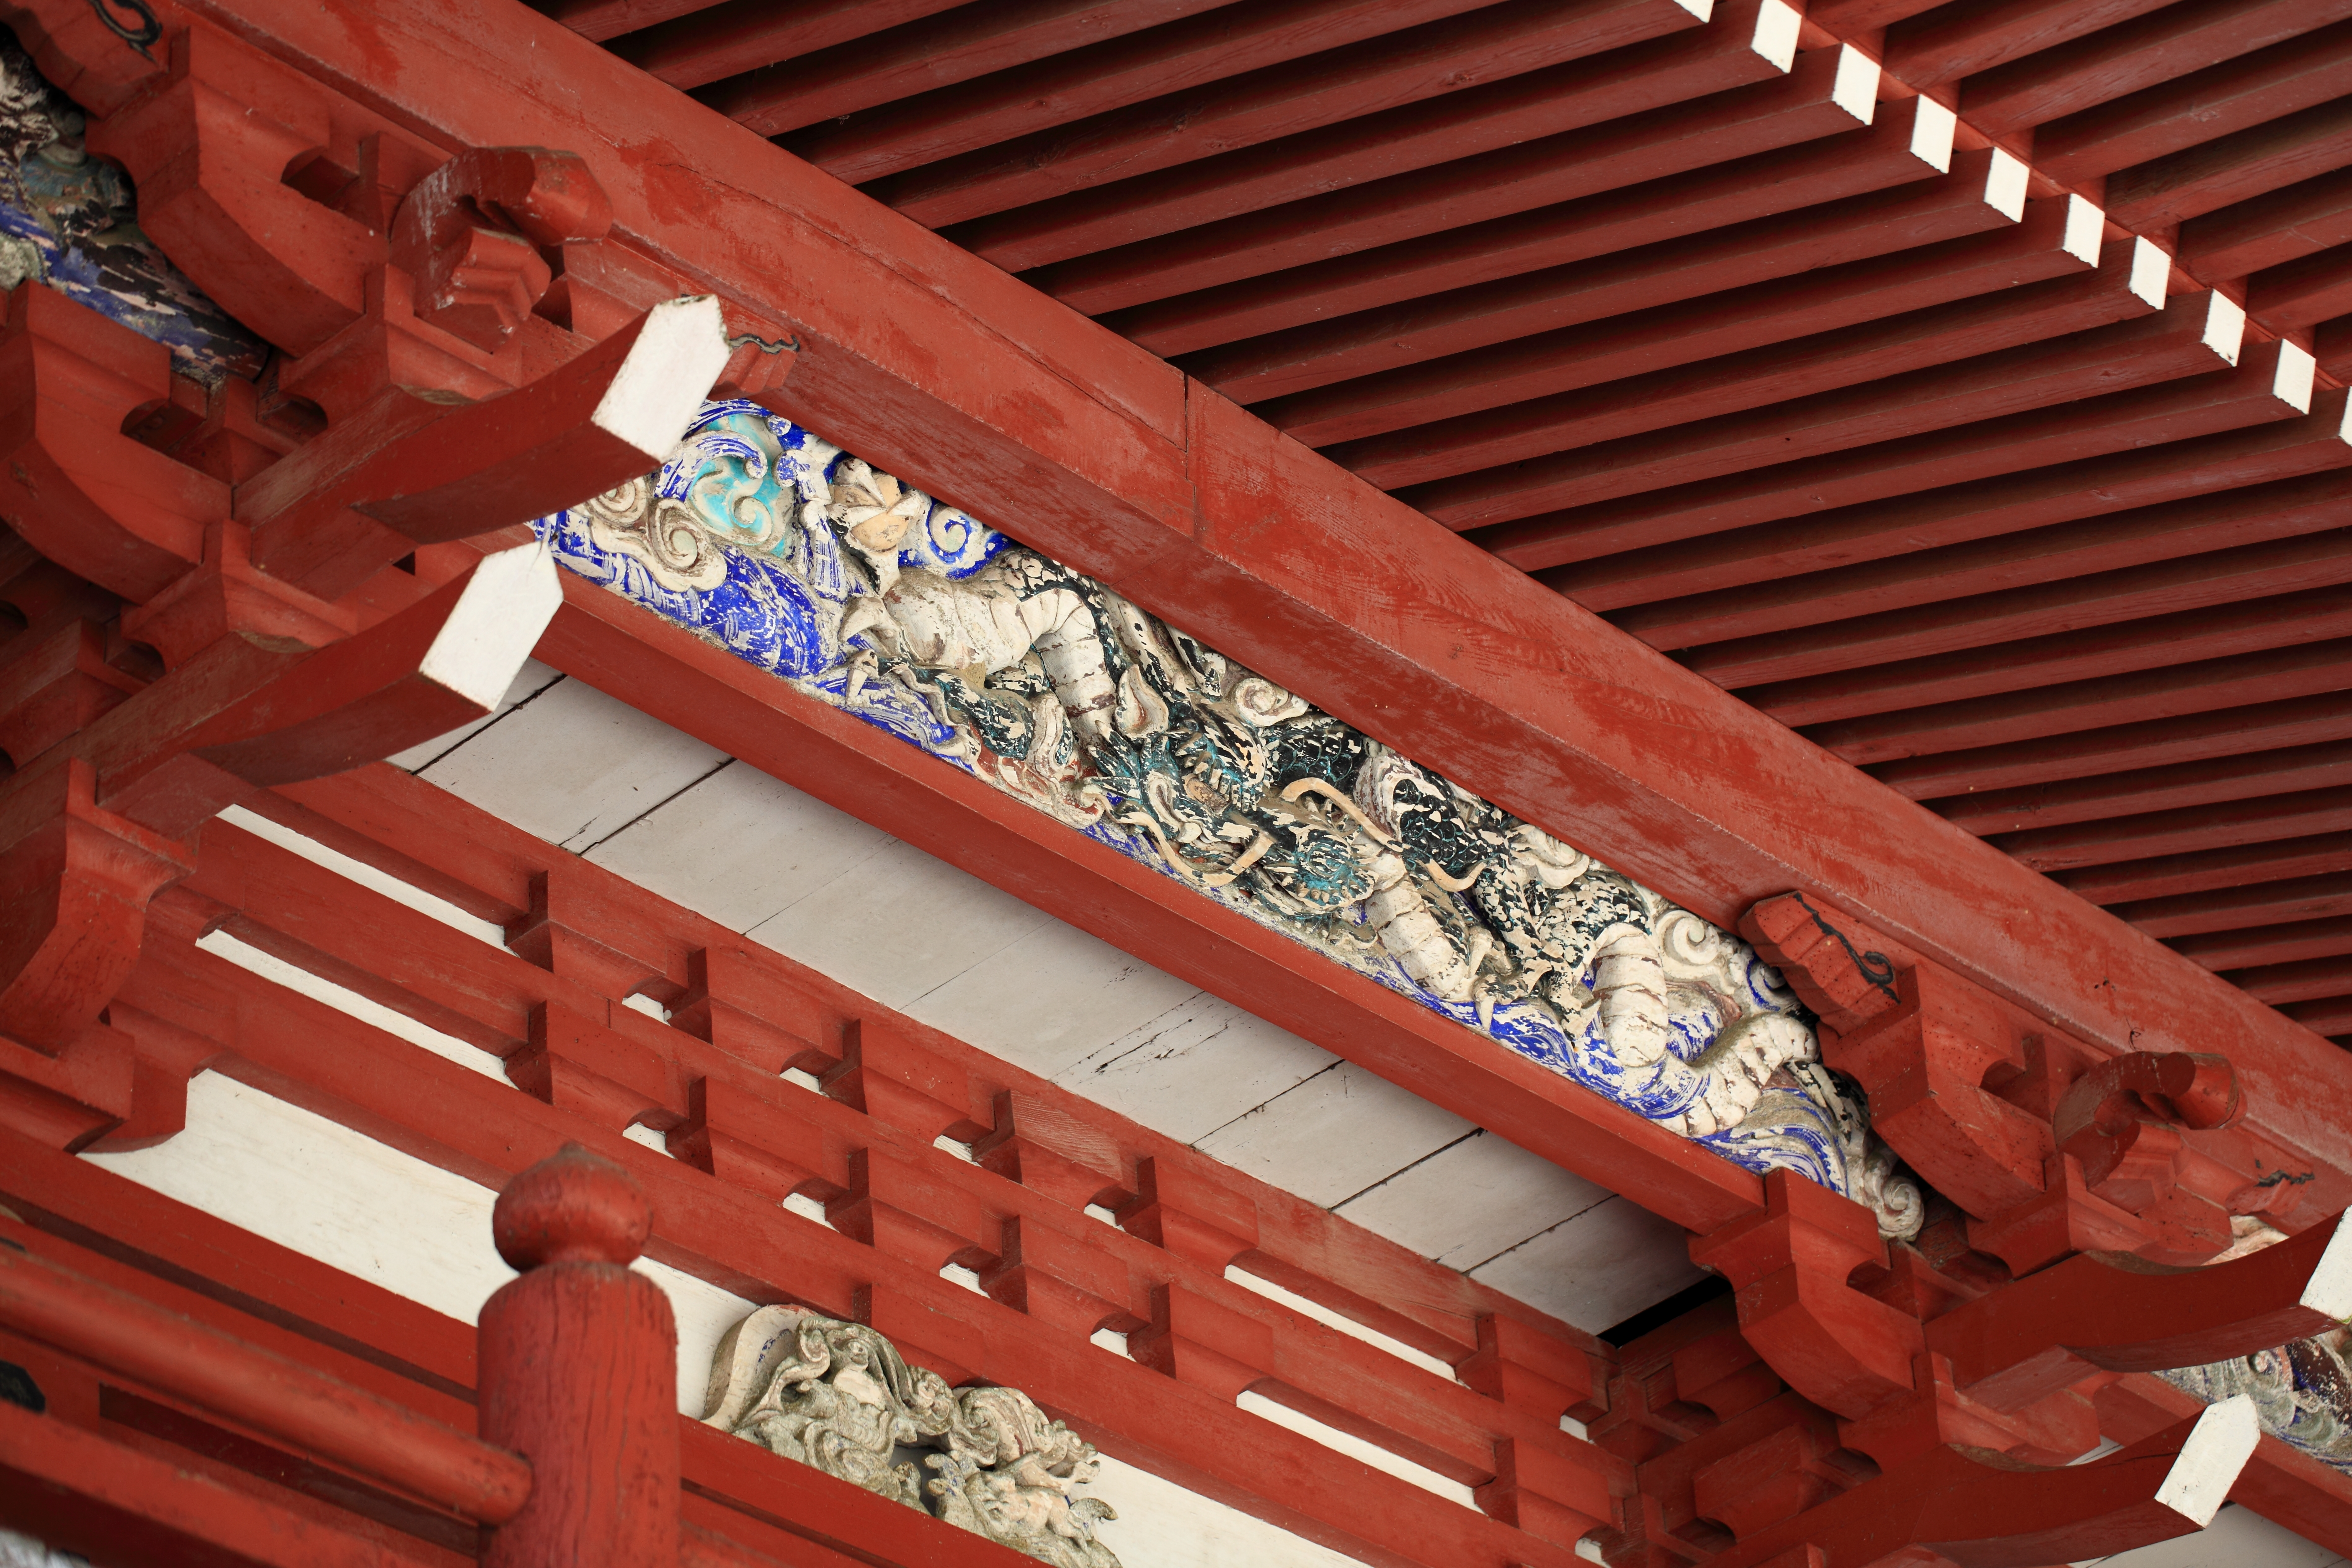
architecture, wood, roof, beam, high, red, gate, brick, asahi, interior design, product, temple, stairs, 5d, hires, markii, hi, res, resolution, chiba, ryuufukuji